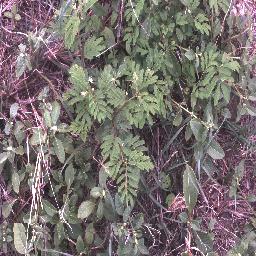
Label: negative